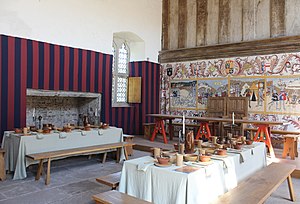
Riddersal
Riddersal på Tretower Court, Wales
En riddersal er sædvanligvis betegnelsen for det største og mest pompøse rum i en herregård, en borg eller et slot. Det er det rum i bygningen som mere end noget andet er udsmykket med henblik på at imponere besøgende undersåtter og allierede. Her har herremanden, fyrsten eller kongen kunnet samle folk til samling, afholde fester og officiel repræsentation.